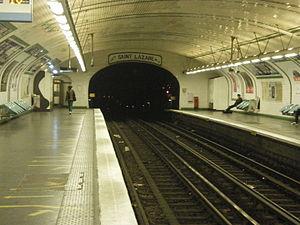
Station de metro porte de Saint-Ouen
Porte de Saint-Ouen est une station de la ligne 13 du métro de Paris, située à la limite des 17ᵉ et 18ᵉ arrondissements de Paris.